Cervicocranial syndrome

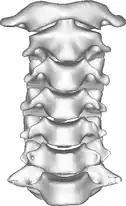

Cervicocranial syndrome can be caused either due to a defect (genetic mutation or development of diseases later in life) or an injury pertaining to the cervical area of the neck that damages the spinal nerves traveling through the cervical region resulting in ventral subluxation. Examples of cases that can result in cervicocranial syndrome are: car accidents, trauma, osteoarthritis, tumor, degenerative pathology and other numerous causes of vertebral instability. There is no single cause that can mainly cause cervicocranial syndrome.